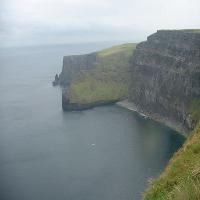
Weather: cloudy or overcast